Type 95 Ha-Go light tank

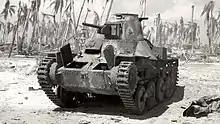
A Type 95 knocked out during the Battle of Tarawa

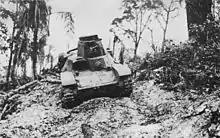
A disabled Type 95 at Biak

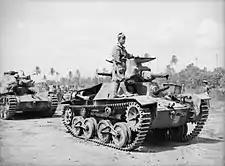
Type 95 Ha-Go tanks in New Britain following the Japanese surrender

The Type 95 first began to show its vulnerability during later battles against British/Commonwealth forces, where the tank's 37 mm gun could not penetrate the armor of the British Matilda infantry tanks which were deployed against them. The thin armor of the Type 95 made it increasingly vulnerable. By 1944, it was already known that the 10-year-old Type 95's firepower was insufficient to take on the newest US tanks, such as the medium M4 Sherman, or the M5 Stuart light tank, although the Type 95 could still give the older M3 Stuart a run for its money at close range.